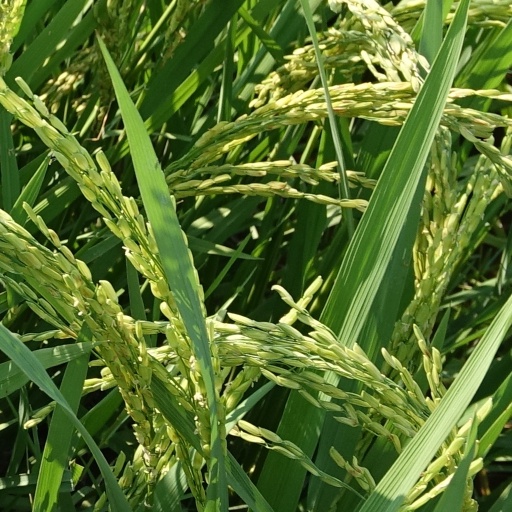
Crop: rice